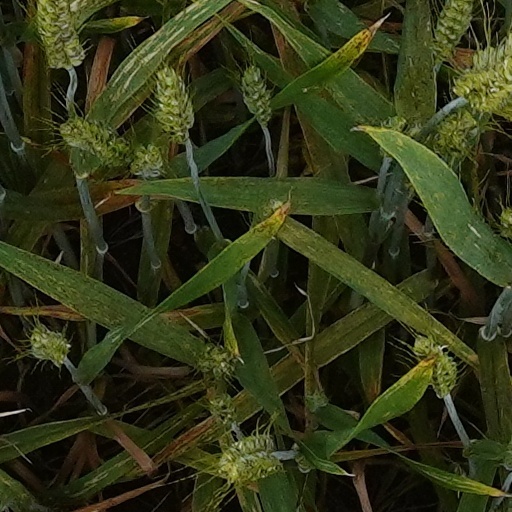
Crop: wheat